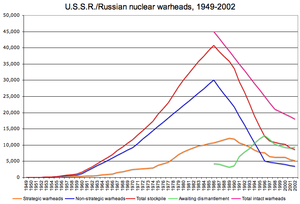
L'arsenal nucléaire de la Russie est l'unique héritier de l'arsenal nucléaire de l'Union soviétique.